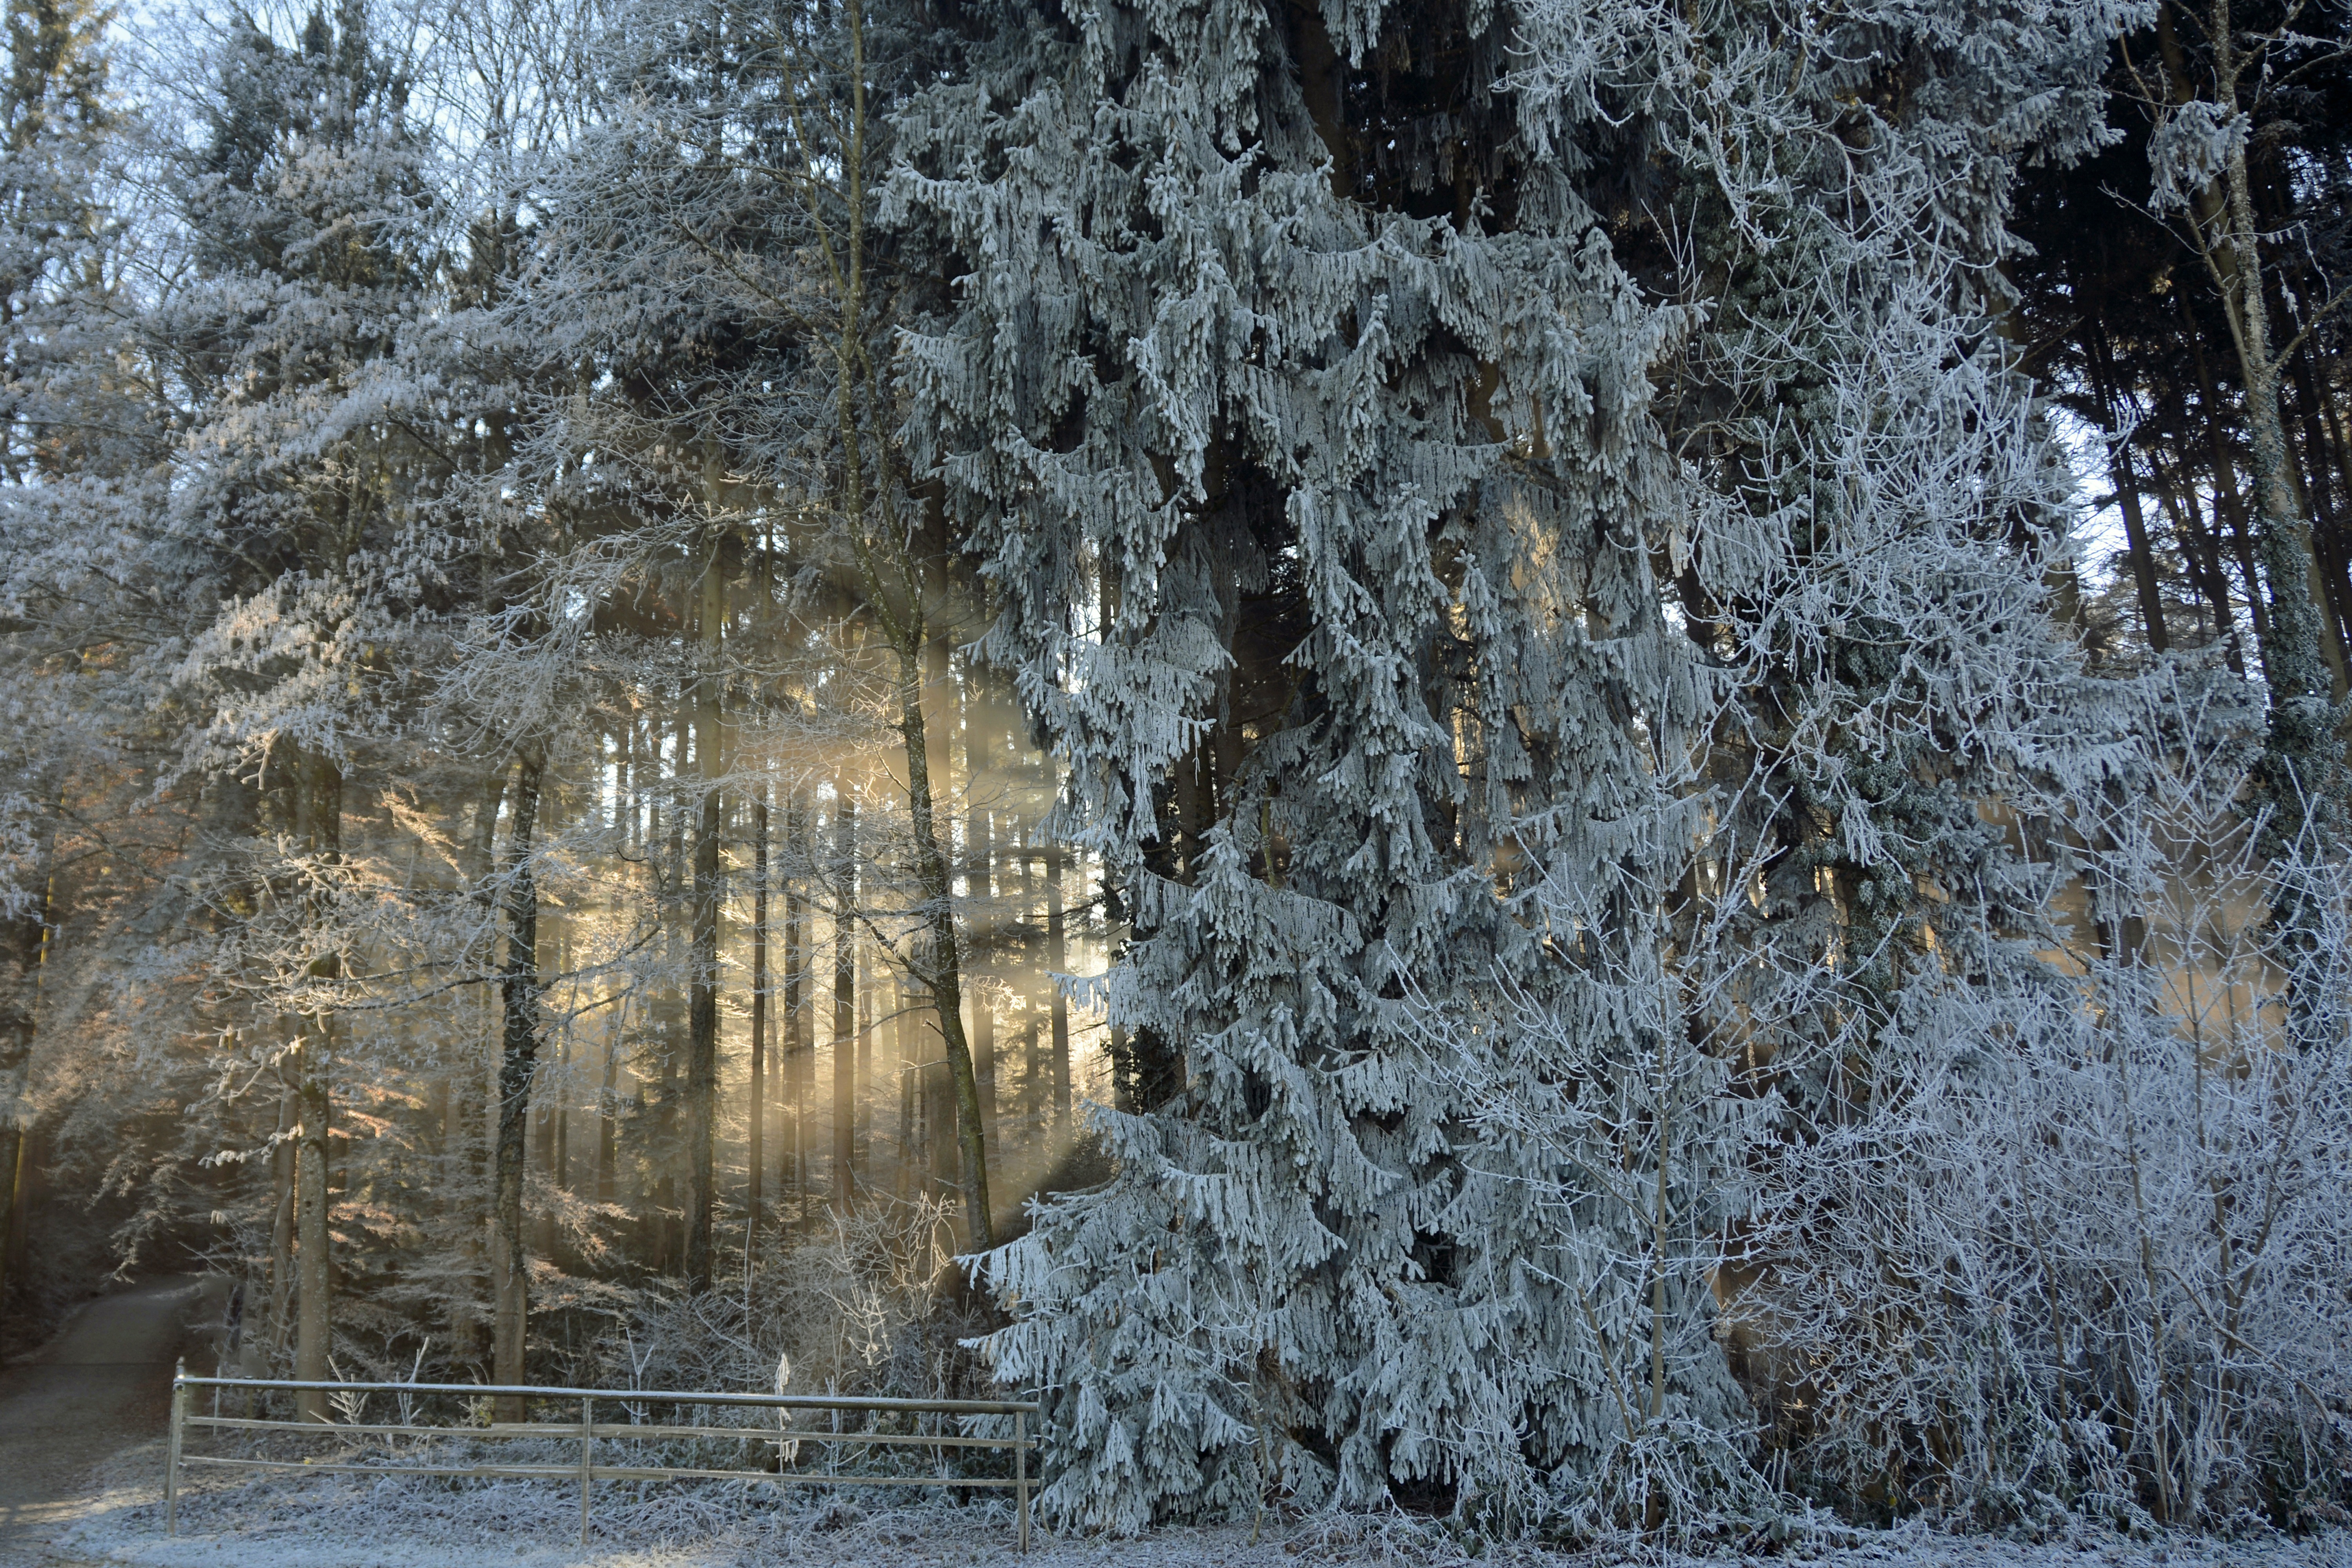
landscape, tree, nature, forest, branch, snow, cold, winter, fence, plant, sunlight, frost, ripe, ice, autumn, weather, season, trees, light beam, woodland, mood, wintry, winter magic, freezing, morgentau, winter impressions, winter time, woody plant